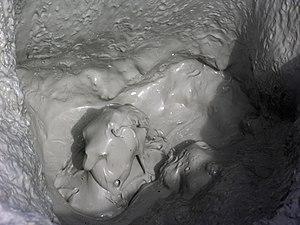
Le Hengill est un volcan situé au sud-ouest de l'Islande, au sud de Þingvellir. Le volcan couvre une superficie de 100 km².